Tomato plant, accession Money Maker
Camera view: horizontal (90 deg, fisheye); turntable rotation: 180 degrees
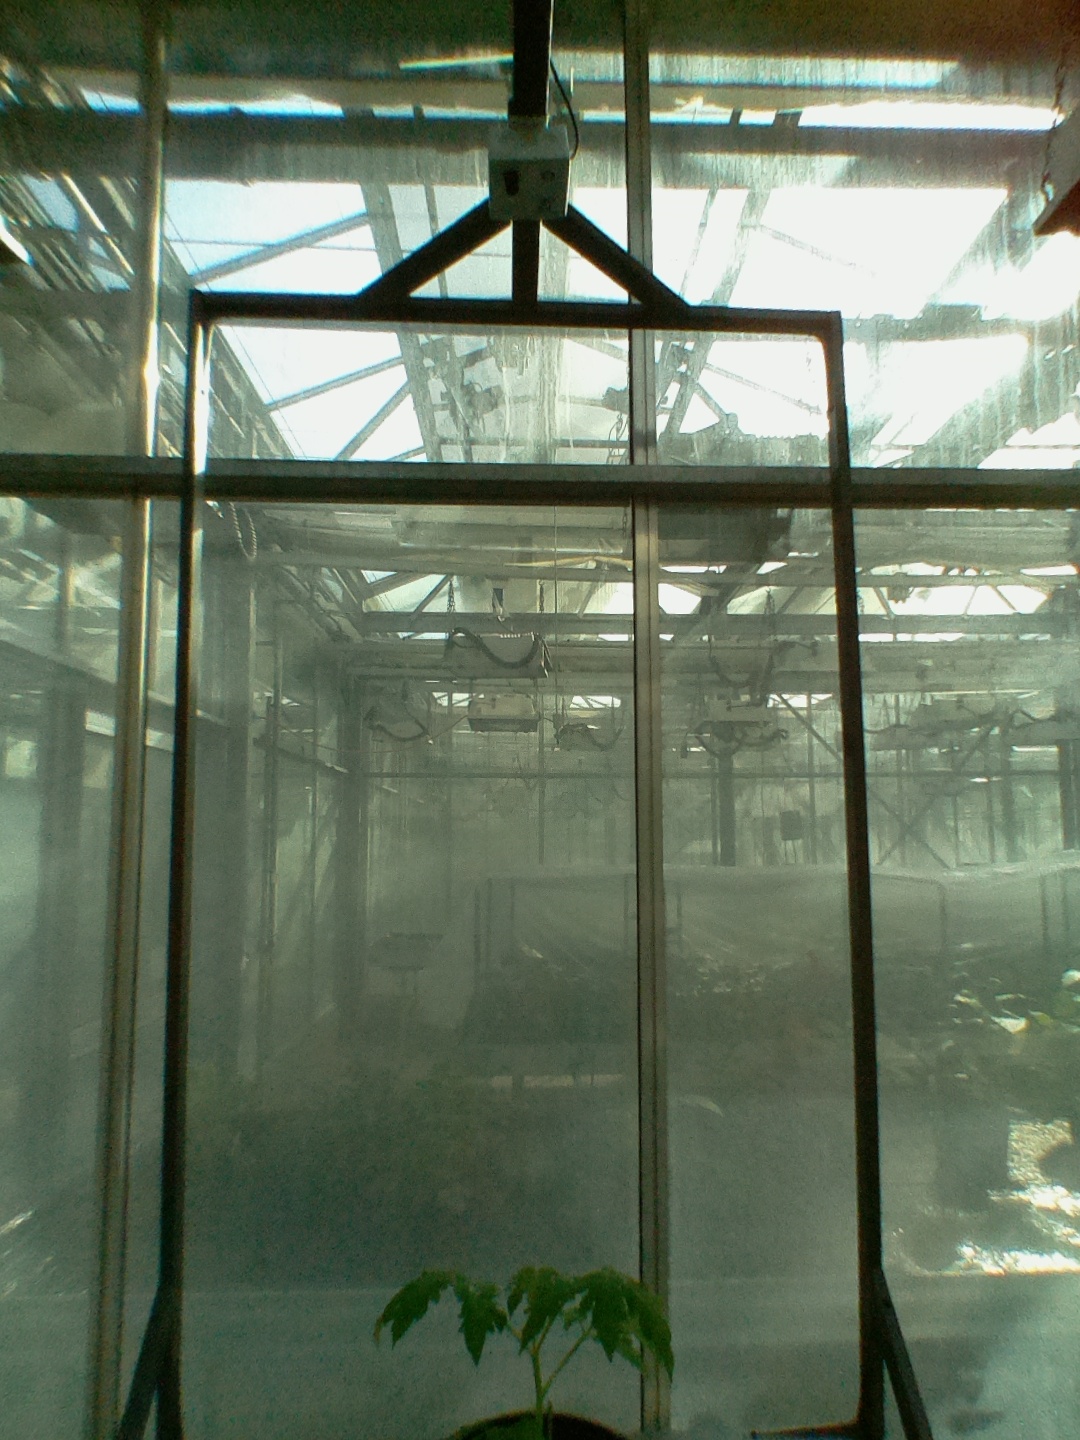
BBCH growth stage 13: 6 of true leaves visible